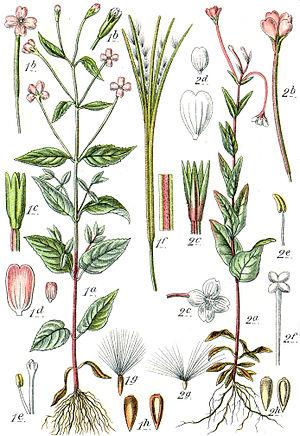
L'épilobe des montagnes est une espèce de plante herbacée vivace de la famille des Onagraceae. Elle se trouve en Europe et en Asie également dans des régions de basse altitude.
La flore des Pyrénées comporte environ 4 500 espèces, dont quelque 160 espèces endémiques. La répartition végétale dans les Pyrénées est influencée par un climat océanique à l'ouest et un méditerranéen à l'est, humide au nord, plus sec au sud auxquelles s'ajoutent les différents étages montagnards qui favorisent les forêts de feuillus à basse altitude, puis aux altitudes supérieures, des forêts de confères, au-delà de la limite supérieure de l'arbre des herbacées des alpages, et enfin les plantes de milieux rocailleuses et proches des névés à haute altitude